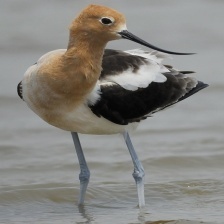
Species: AMERICAN AVOCET
Scientific name: PSITTACULA EUPATRIA